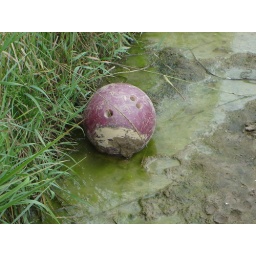
Yes, this is a big cat &amp;quot;toy&amp;quot;.  The lionesses in the cage would bat this ball around as &amp;quot;fun&amp;quot;.